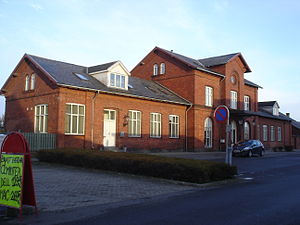
Sebbersund-Løgstør-Overlade Jernbane
Løgstør Station
Løgstør Station fra vejsiden
Sebbersund-Løgstør-Overlade Jernbane var en jernbanestrækning, der var med i den store jernbanelov fra 1918, men ikke blev anlagt.